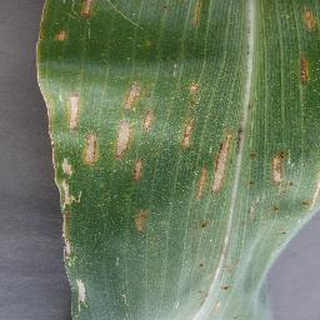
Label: corn_cercospora_leaf_spot